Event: Nepal Earthquake
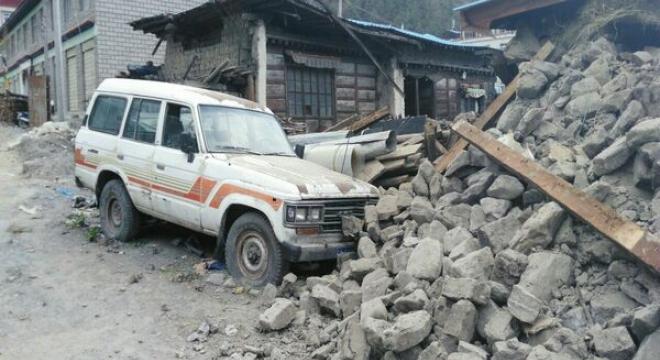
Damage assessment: damage